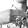
ASL letter: H